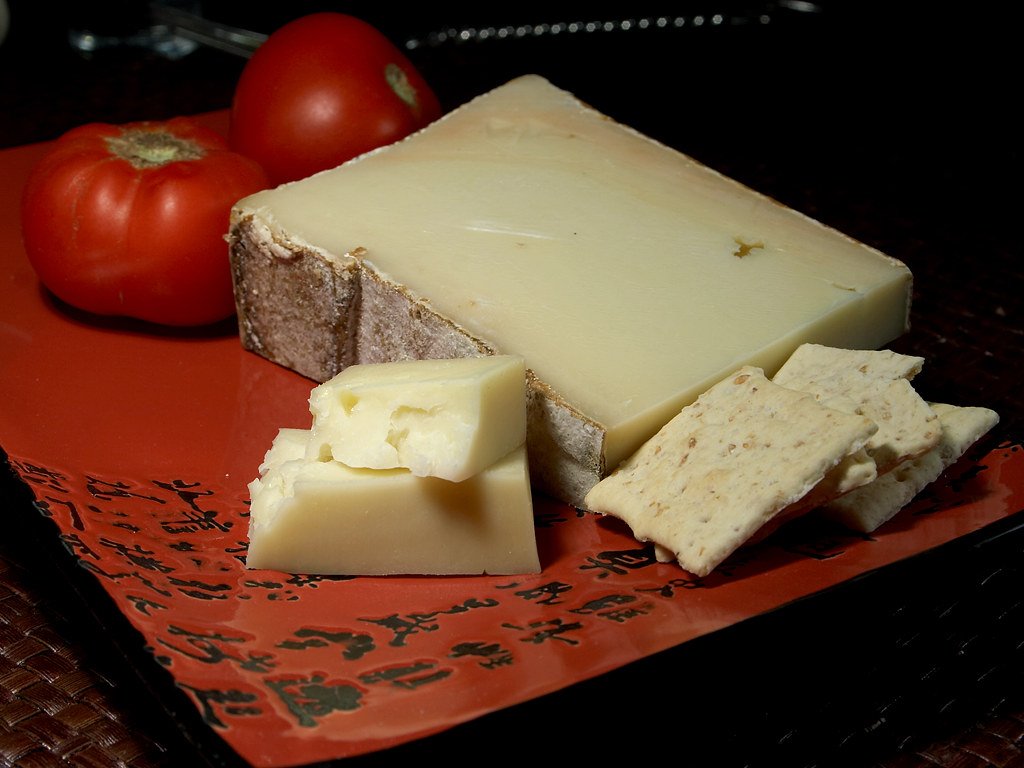
dish, meal, food, ingredient, produce, healthy, snack, dessert, eat, delicious, dairy product, cheese, hearty, fat, milk product, albuminous, animal source foods, fontina val d aosta cheese